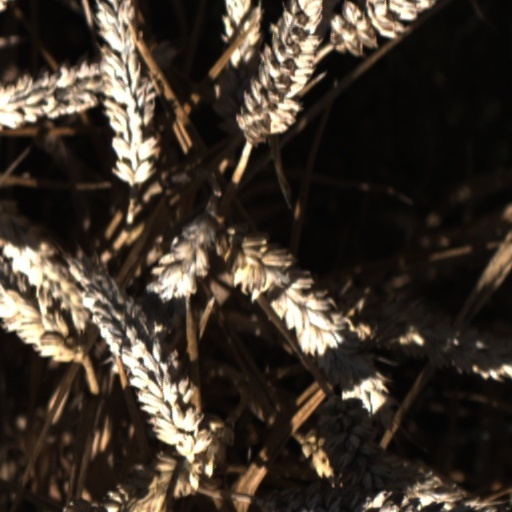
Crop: wheat